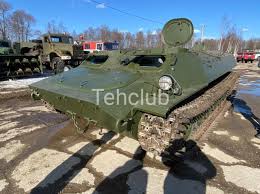
Label: MT_LB